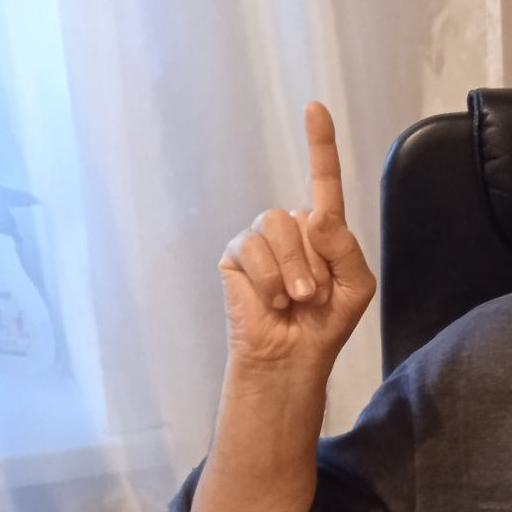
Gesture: one